Halvard Hanevold

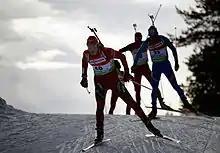
Halvard Hanevold Kontiolahti 2010

Hanevold won medals in biathlon events at the 1998 Winter Olympics and the 2002 Winter Olympics by winning his first Olympic gold followed by another gold four years later. He won the bronze medal in the men's 20 km individual and the silver medal in the men's 10 km sprint at the 2006 Winter Olympics. He won the last medal of his Olympic career in the 4 × 7.5 km relay at the Vancouver 2010 Winter Olympics.